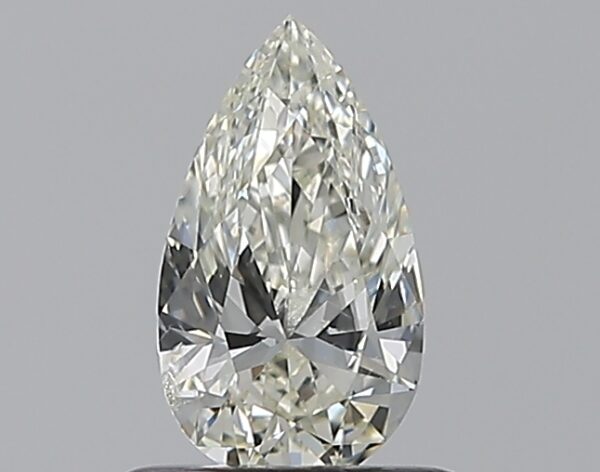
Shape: pear
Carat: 0.52
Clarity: SI2
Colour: K
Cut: VG
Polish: EX
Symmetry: VG
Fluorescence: N
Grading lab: GIA
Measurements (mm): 7.62 x 4.32 x 2.61